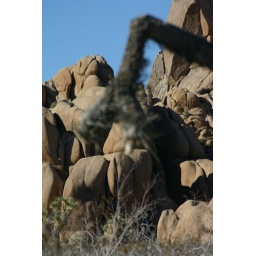
Joshua tree blurred in the foreground with a neat, fractured rock face in the background.